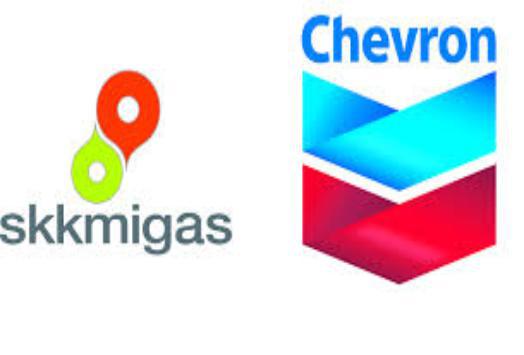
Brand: Chevron
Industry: Transportation